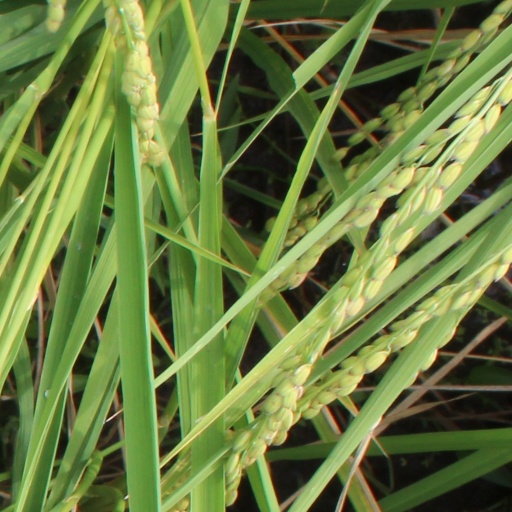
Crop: rice